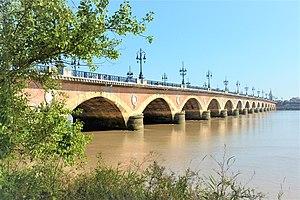
Pont de Pierre à Bordeaux (Gironde, France)
Les quais de Bordeaux sont les voies aménagées en bord de la Garonne.
Le pont de pierre est un pont à voûtes en maçonnerie franchissant la Garonne à Bordeaux. Il permet de relier le centre ville au quartier de La Bastide, sur la rive droite.
Bordeaux est une commune du Sud-Ouest de la France.